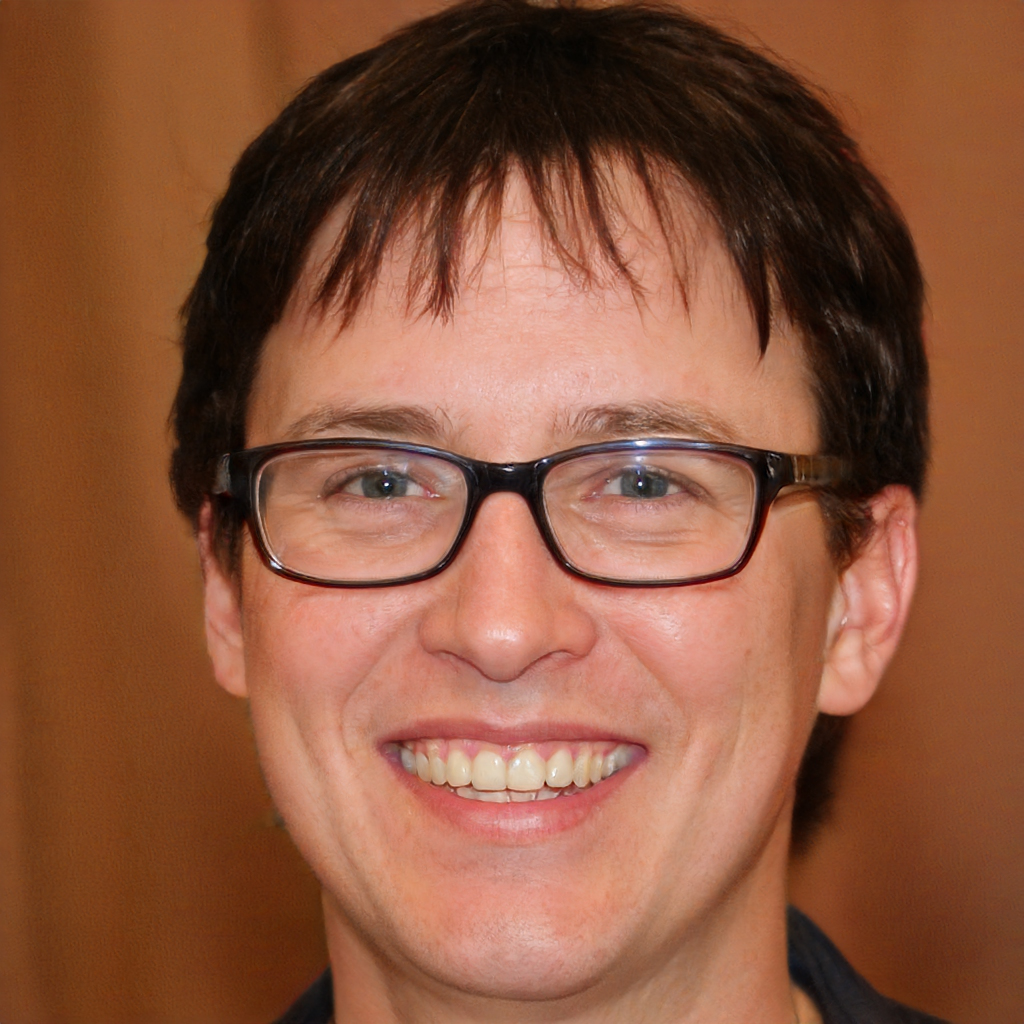
Portrait style: Real Portrait